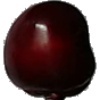
Label: Cherry 1